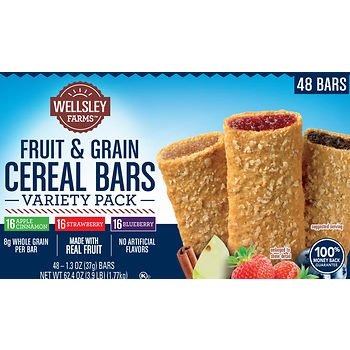
Item Name: Wellsley Farms Fruit & Grain Cereal Bars Variety Pack, 48 ct. AS
Bullet Point 1: Flavors include Strawberry, Blueberry and Apple Cinnamon
Bullet Point 2: Made with real fruit
Bullet Point 3: No artificial flavors
Bullet Point 4: 8g whole grain per bar
Bullet Point 5: Includes 48 bars
Value: 62.4
Unit: Ounce

Price: 22.5